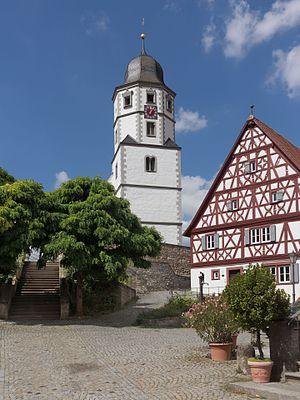
Winterhausen est un bourg de l'arrondissement de Wurtzbourg en Basse-Franconie appartenant à la communauté de commune d'Eibelstadt. Winterhausen est situé sur la rive gauche du Main en face de Sommerhausen.